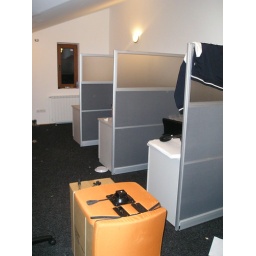
Row of L desks from the &amp;quot;back&amp;quot;, and a chair under construction.